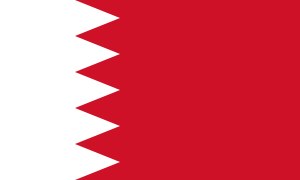
General Maritime Treaty
Bahrains flag
General Maritime Treaty var en traktat, indgået i 1820 mellem Storbritannien og en række arabiske stammer ved den Persiske Bugt i det område, som indtil da havde haft navnet Piratkysten. Traktaten havde til formål at begrænse sørøveri. Efter indgåelsen af traktaten fik området navnet Traktatkysten.